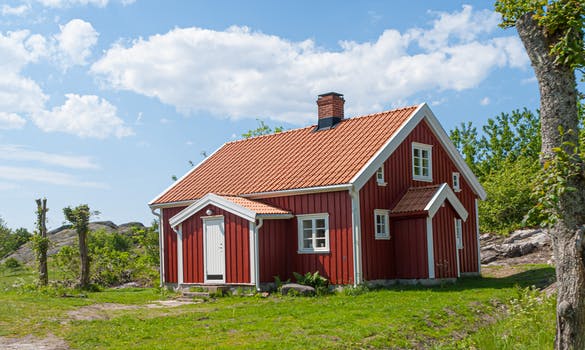
Label: No Watermark